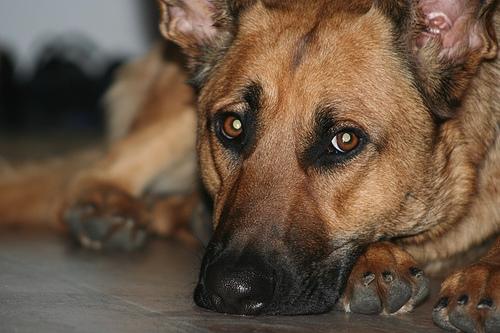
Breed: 233-n000071-malinois